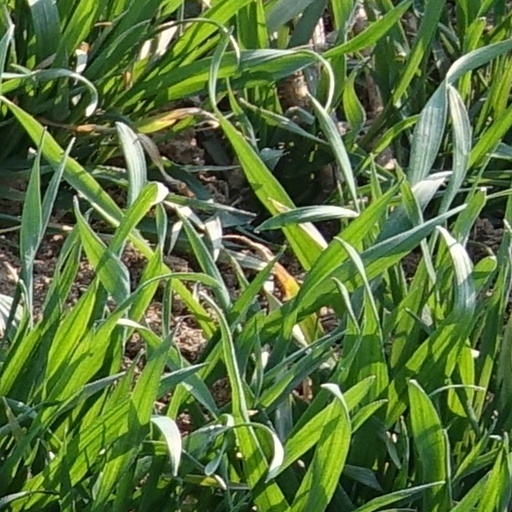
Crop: wheat